Denervation

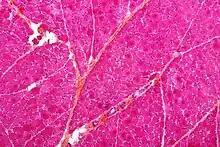
This magnified image of type 2 muscle fibers shows denervation atrophy occurring at the white spaces at the top left and bottom center of the image. The white space represents a disruption of the nerve fibers, resulting in a loss of nerve supply to the muscle fibers.

Denervation is any loss of nerve supply regardless of the cause. If the nerves lost to denervation are part of neural communication to an organ system or for a specific tissue function, alterations to or compromise of physiological functioning can occur. Denervation can result from an injury or be a symptom of a disorder like amyotrophic lateral sclerosis (ALS), post-polio syndrome, or neuropathic postural orthostatic tachycardia syndrome (POTS). Intentional denervation is a valuable surgical technique for managing some medical conditions, such as renal denervation in the setting of uncontrolled hypertension. Pathological denervation, by contrast, is associated with serious health sequelae, including increased infection susceptibility and tissue dysfunction.